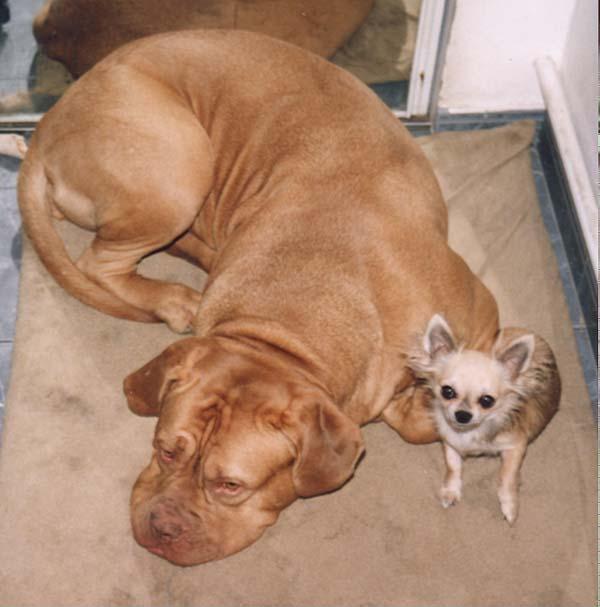
Chihuahua